Amhara Region

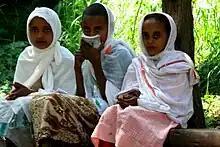
Netela (white head covering) worn by three Amhara girls. The Amharas live in Amhara Region

Based on the 2007 census conducted by the Central Statistical Agency of Ethiopia (CSA), the Amhara region has a population of 17,221,976. 8,641,580 were men and 8,580,396 women; urban inhabitants number 2,112,595 or 12.27% of the population. With an estimated area of , this region has an estimated density of 108.2 people per square kilometer. For the entire region, 3,983,768 households were counted, which results in an average for the region of 4.3 persons to a household, with urban households having on average 3.3 and rural households 4.5 people. The projected population as of 2022 was 32,134,988.